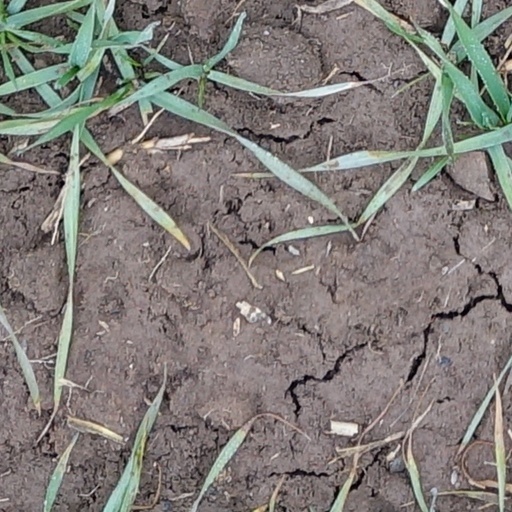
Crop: wheat